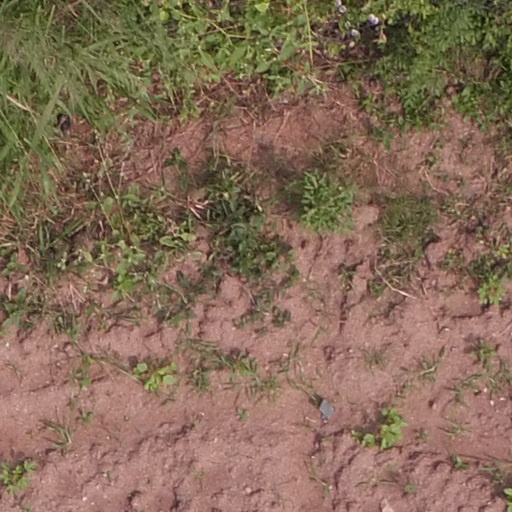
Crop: maize; corn